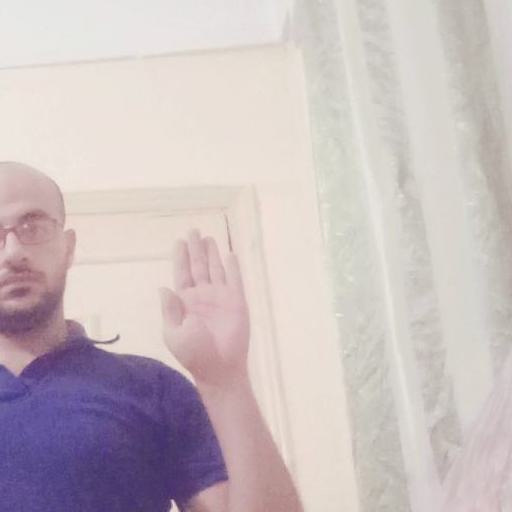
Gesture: stop